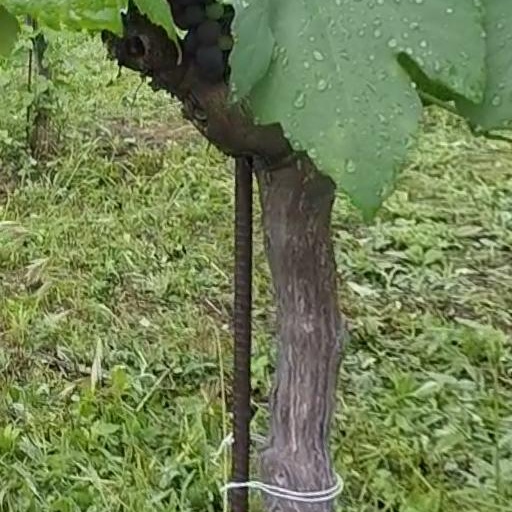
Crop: grape